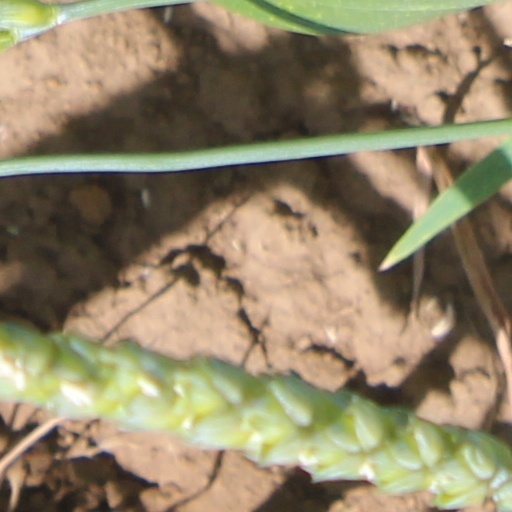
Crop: wheat